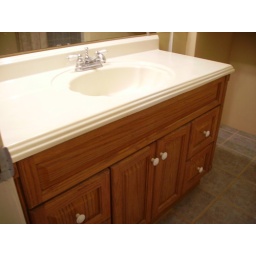
This is the sink in the second bathroom